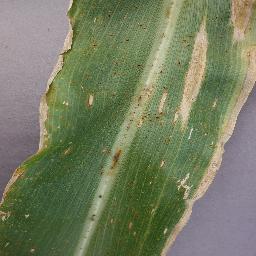
Label: Corn_(Maize)___Northern_Leaf_Blight